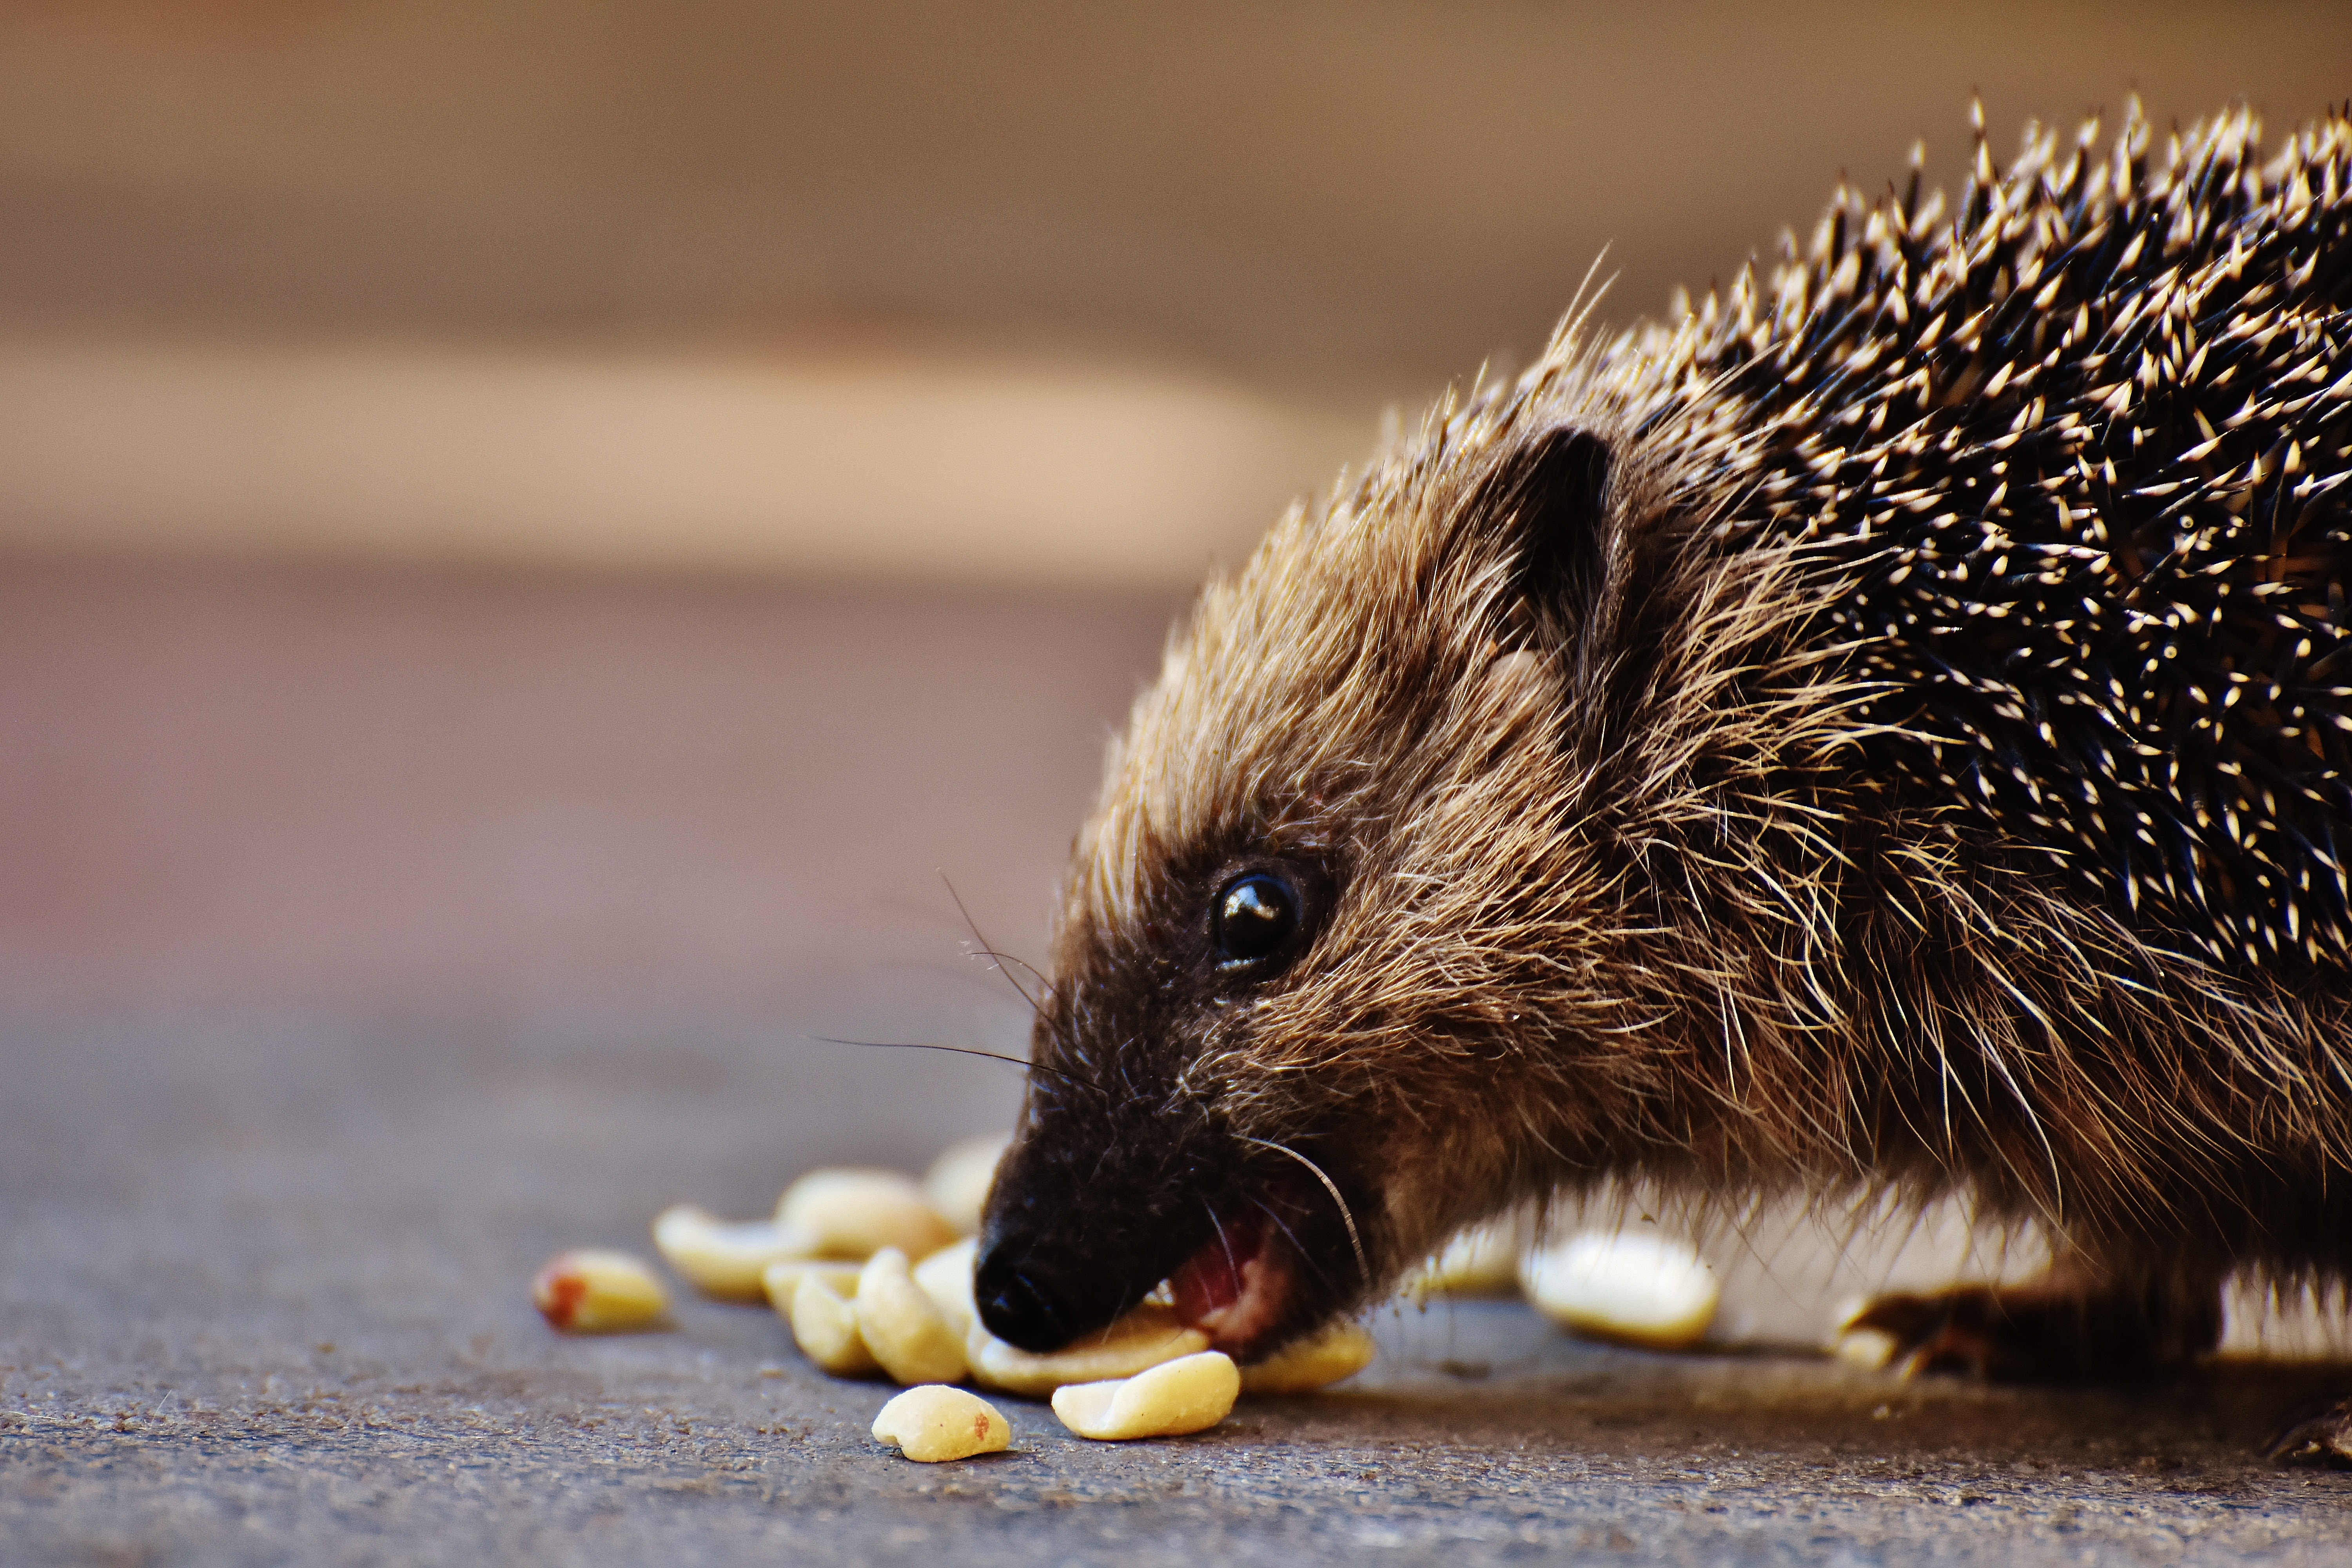
nature, prickly, mouse, animal, cute, wildlife, meal, autumn, mammal, garden, fauna, close up, whiskers, hedgehog, vertebrate, nocturnal, animal world, foraging, crepuscular, spur, hedgehog child, young hedgehog, hannah, porcupine, echidna, erinaceidae, domesticated hedgehog